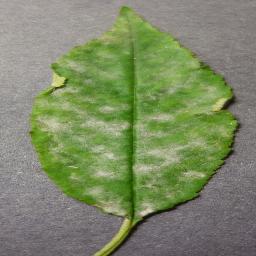
Label: Cherry___Powdery_mildew